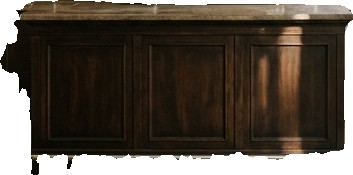
Surface category: worktop